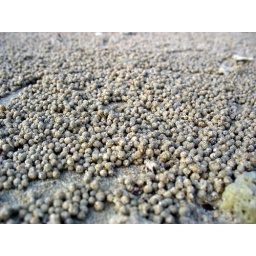
The crabs dig their houses and take out the sand in the shape of balls they roll out.